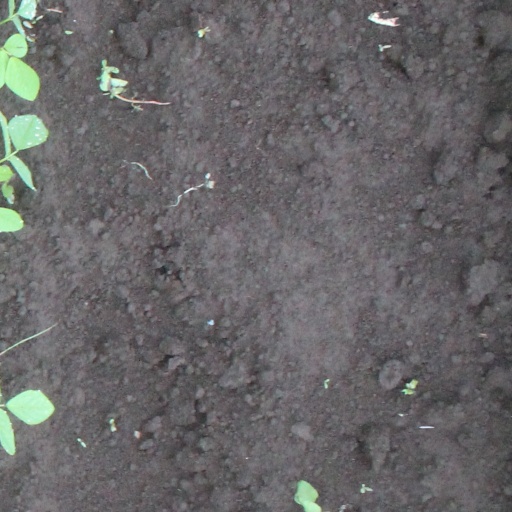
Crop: soybean